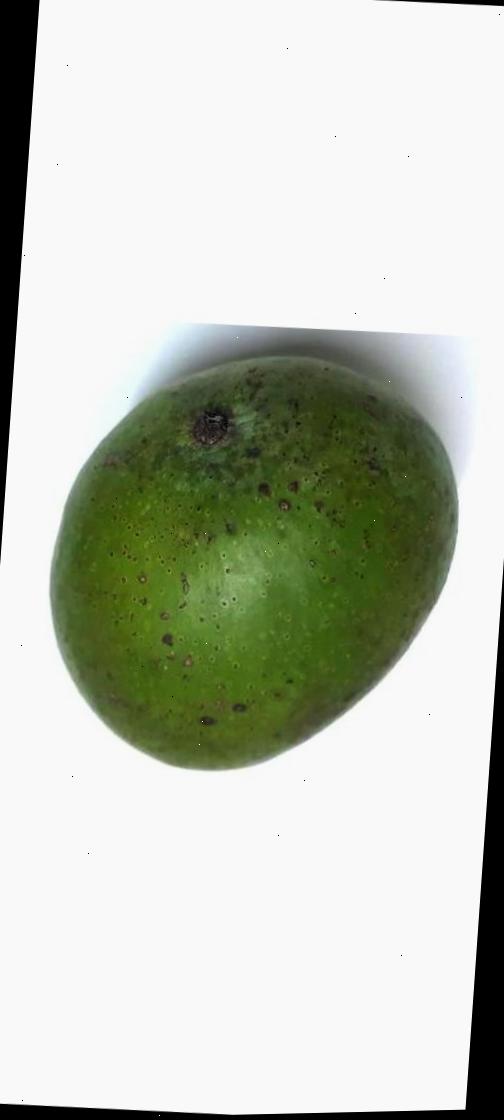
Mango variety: Ashshina Zhinuk